Polly of the Circus (1917 film)

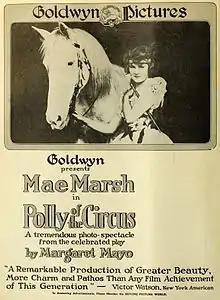
Advertisement poster-print

Polly of the Circus is a 1917 American silent drama film notable as the first film produced by Samuel Goldwyn after founding his studio Goldwyn Pictures. This film starred Mae Marsh, usually an actress for D.W. Griffith, but now under contract to Goldwyn for a series of films. The film was based on the 1907 Broadway play "Polly of the Circus" by Margaret Mayo which starred Mabel Taliaferro. Presumably when MGM remade "Polly of the Circus" in 1932 with Marion Davies, they still owned the screen rights inherited from the 1924 merger by Marcus Loew of the Metro, Goldwyn, and Louis B. Mayer studios. This film marks the first appearance of Slats, the lion mascot of Goldwyn Pictures and (after the company's 1924 merger) Metro-Goldwyn-Mayer. Prints and/or fragments were found in the Dawson Film Find in 1978.